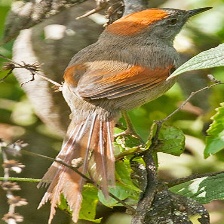
Species: AZARAS SPINETAIL
Scientific name: SYNALLAXIS AZARAE